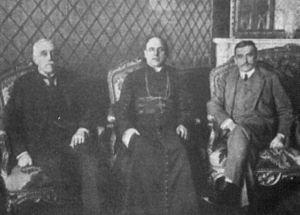
Le Royaume de Pologne, également appelé officieusement Régence du Royaume de Pologne, est un projet étatique de l'Empire allemand et l'Empire austro-hongrois qui avait pour l'objectif la restauration, à l'issue de la Première guerre mondiale, d'un état polonais autonome. Ce nouvel État, prétendu indépendant et remplaçant le Royaume du Congrès sous la tutelle russe, fut annoncé par la déclaration d'intention du 5 novembre 1916 de l'empereur allemand Guillaume II et l'empereur-roi François-Joseph.